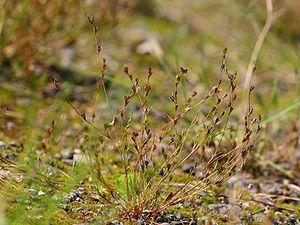
Cette liste de Tracheophyta de Bosnie-Herzégovine, ainsi que d’espèces introduites est un aperçu incomplet d’espèces de mousses, de fougères, de gymnospermes et d’angiospermes citées dans la littérature disponible en langues bosniaque, croate, serbe et serbo-croate. Cet aperçu n’inclue pas des espèces cultivées ni celles occasionnellement introduites.